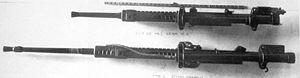
Les canons automatiques type 99-1 et type 99-2 de 20 mm sont des versions japonaises du célèbre Oerlikon FF et Oerlikon FFL. Ils équipèrent la marine impériale japonaise dès 1939 en devenant l'armement standard de ses avions durant la Seconde Guerre mondiale.